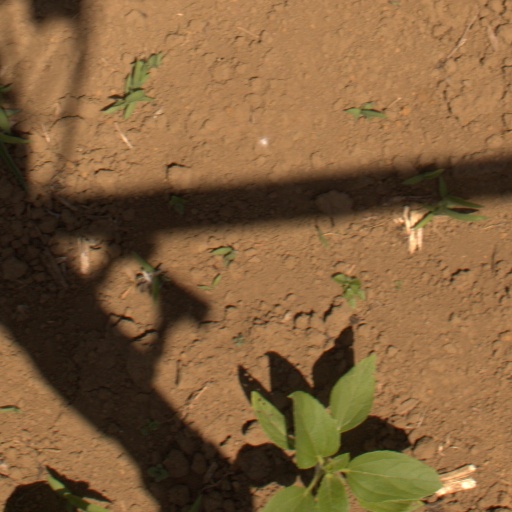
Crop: Jerusalem artichoke